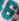
Number: 6